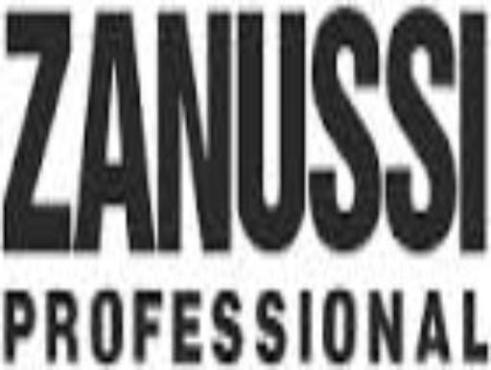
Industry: Electronic